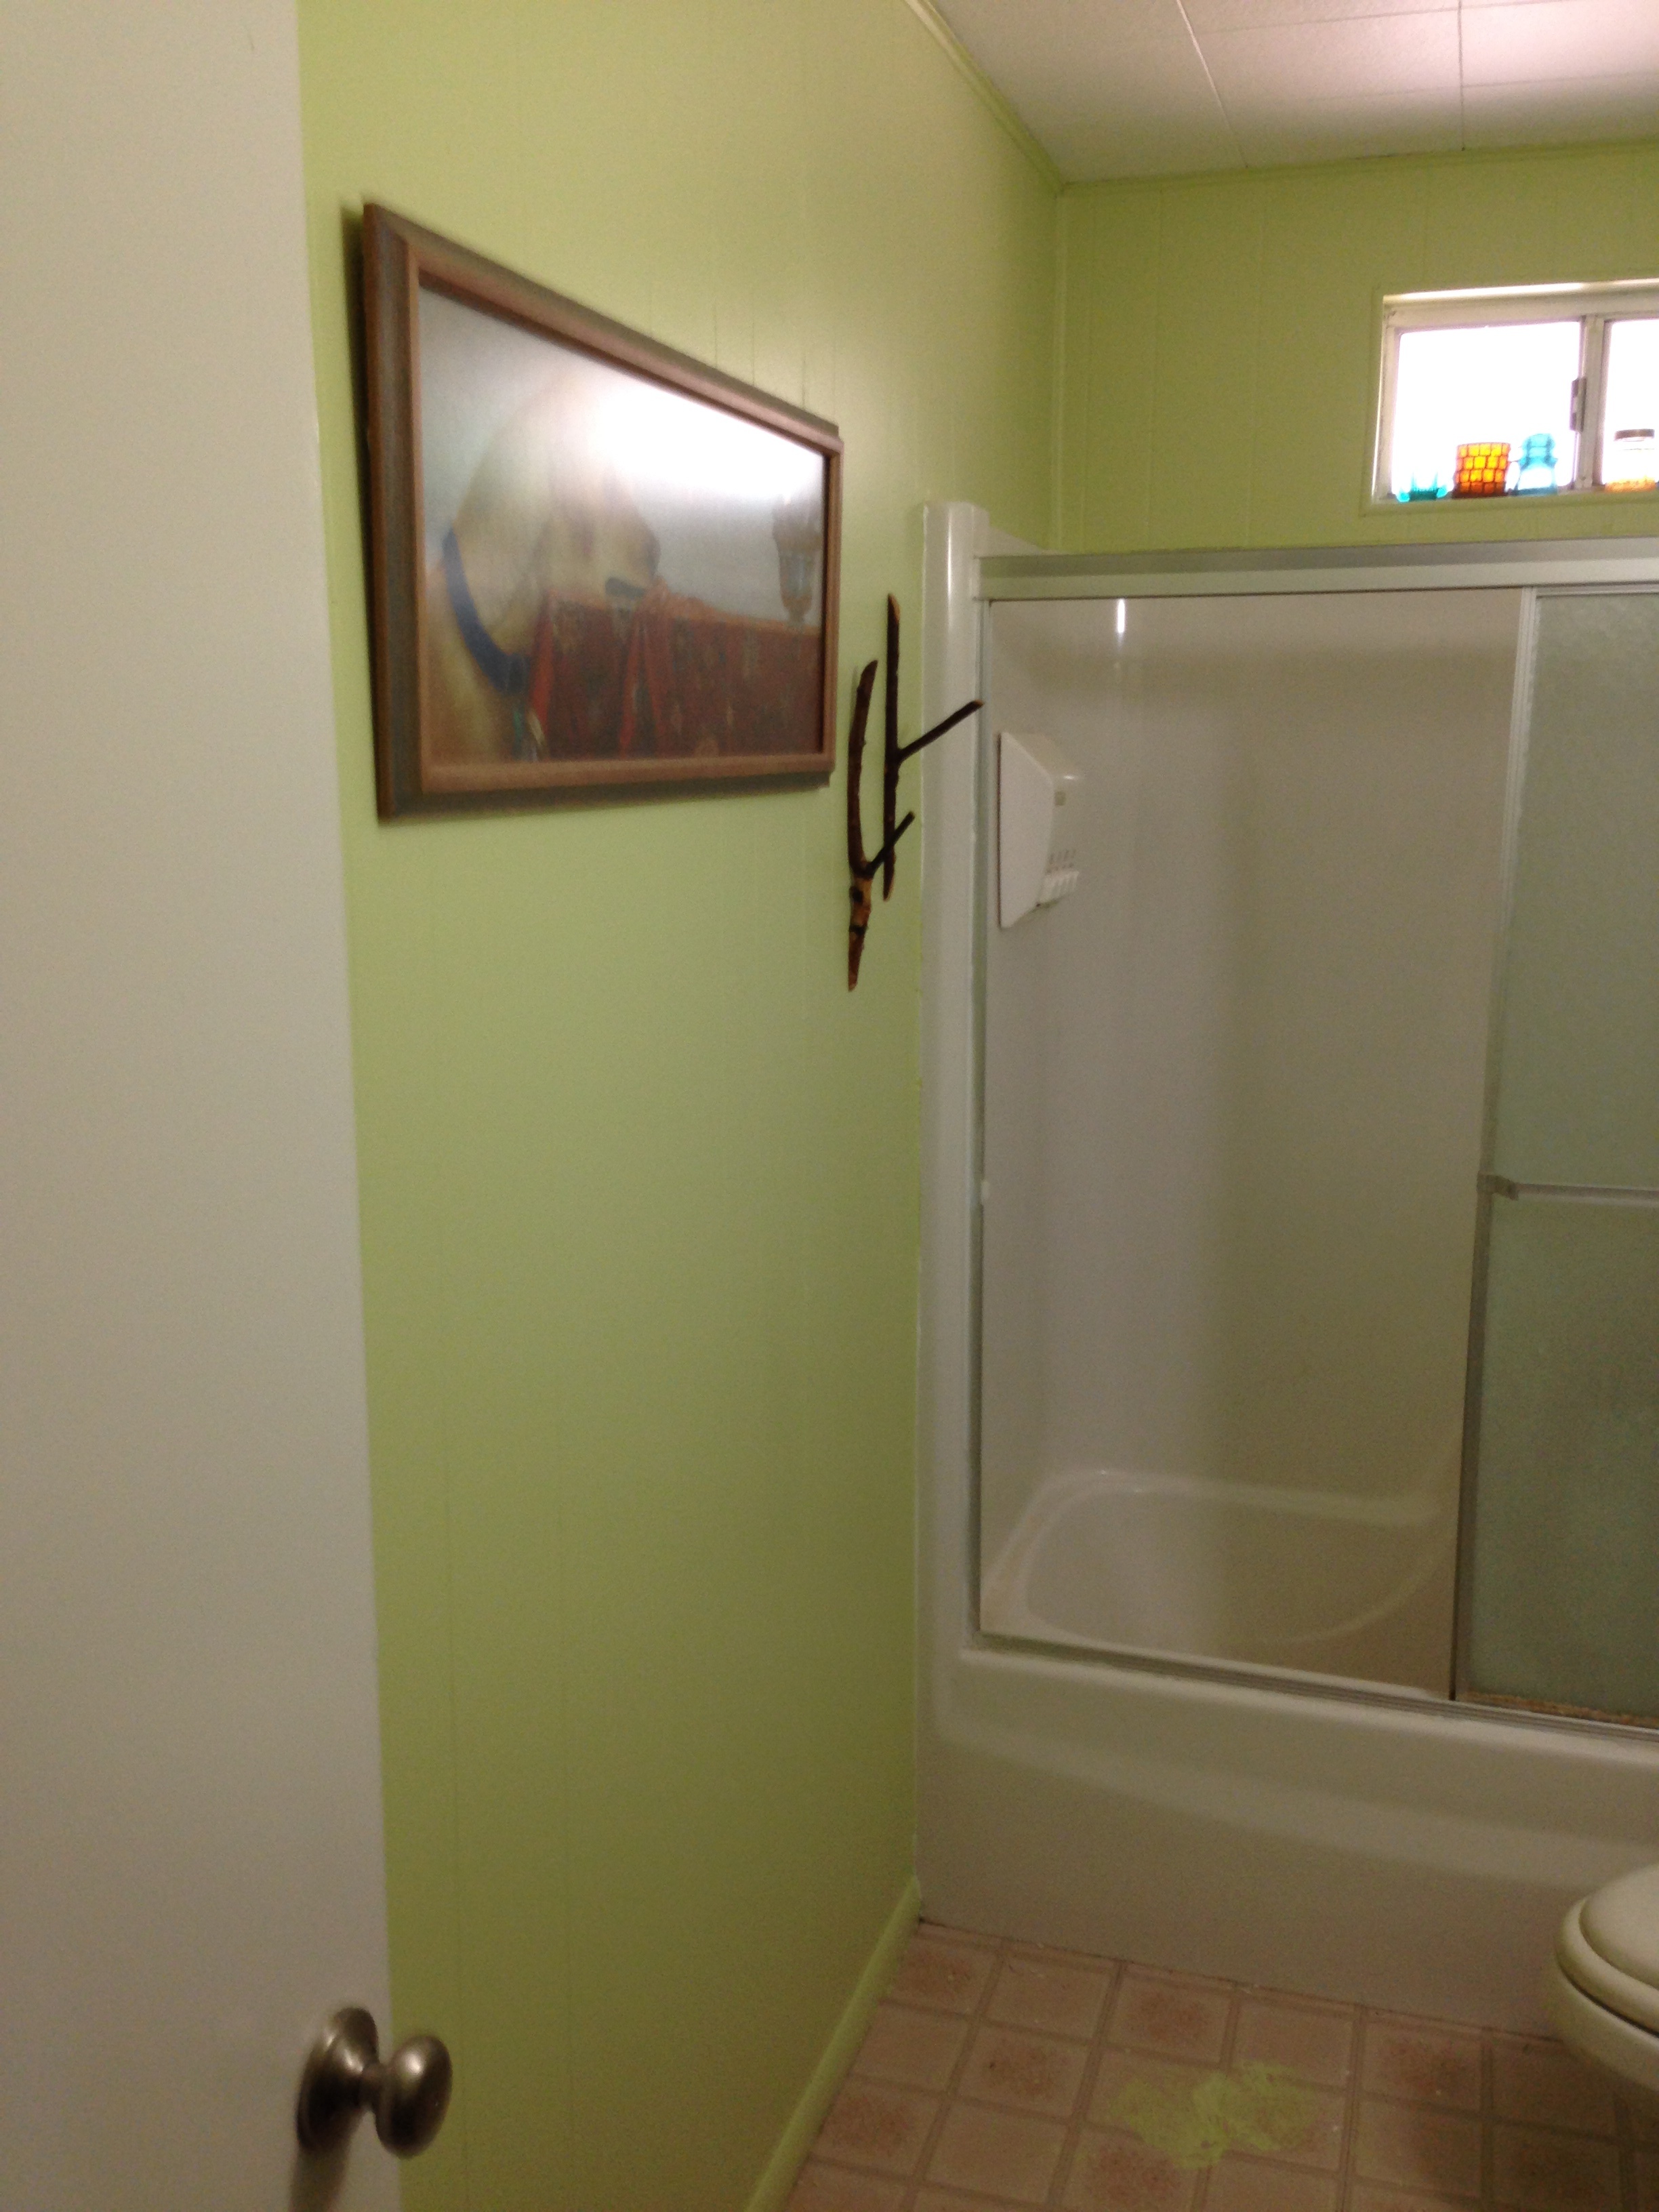
floor, property, room, apartment, interior design, bathroom, real estate, flooring, plumbing fixture